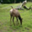
Label: deer